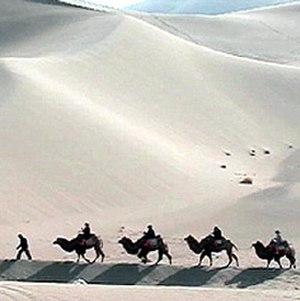
Le désert du Kumtagh est un relief aride du nord-ouest de la Chine.